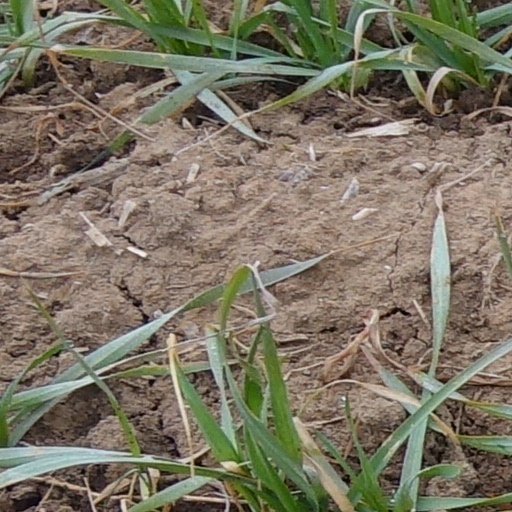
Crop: wheat